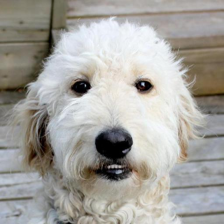
Label: animals